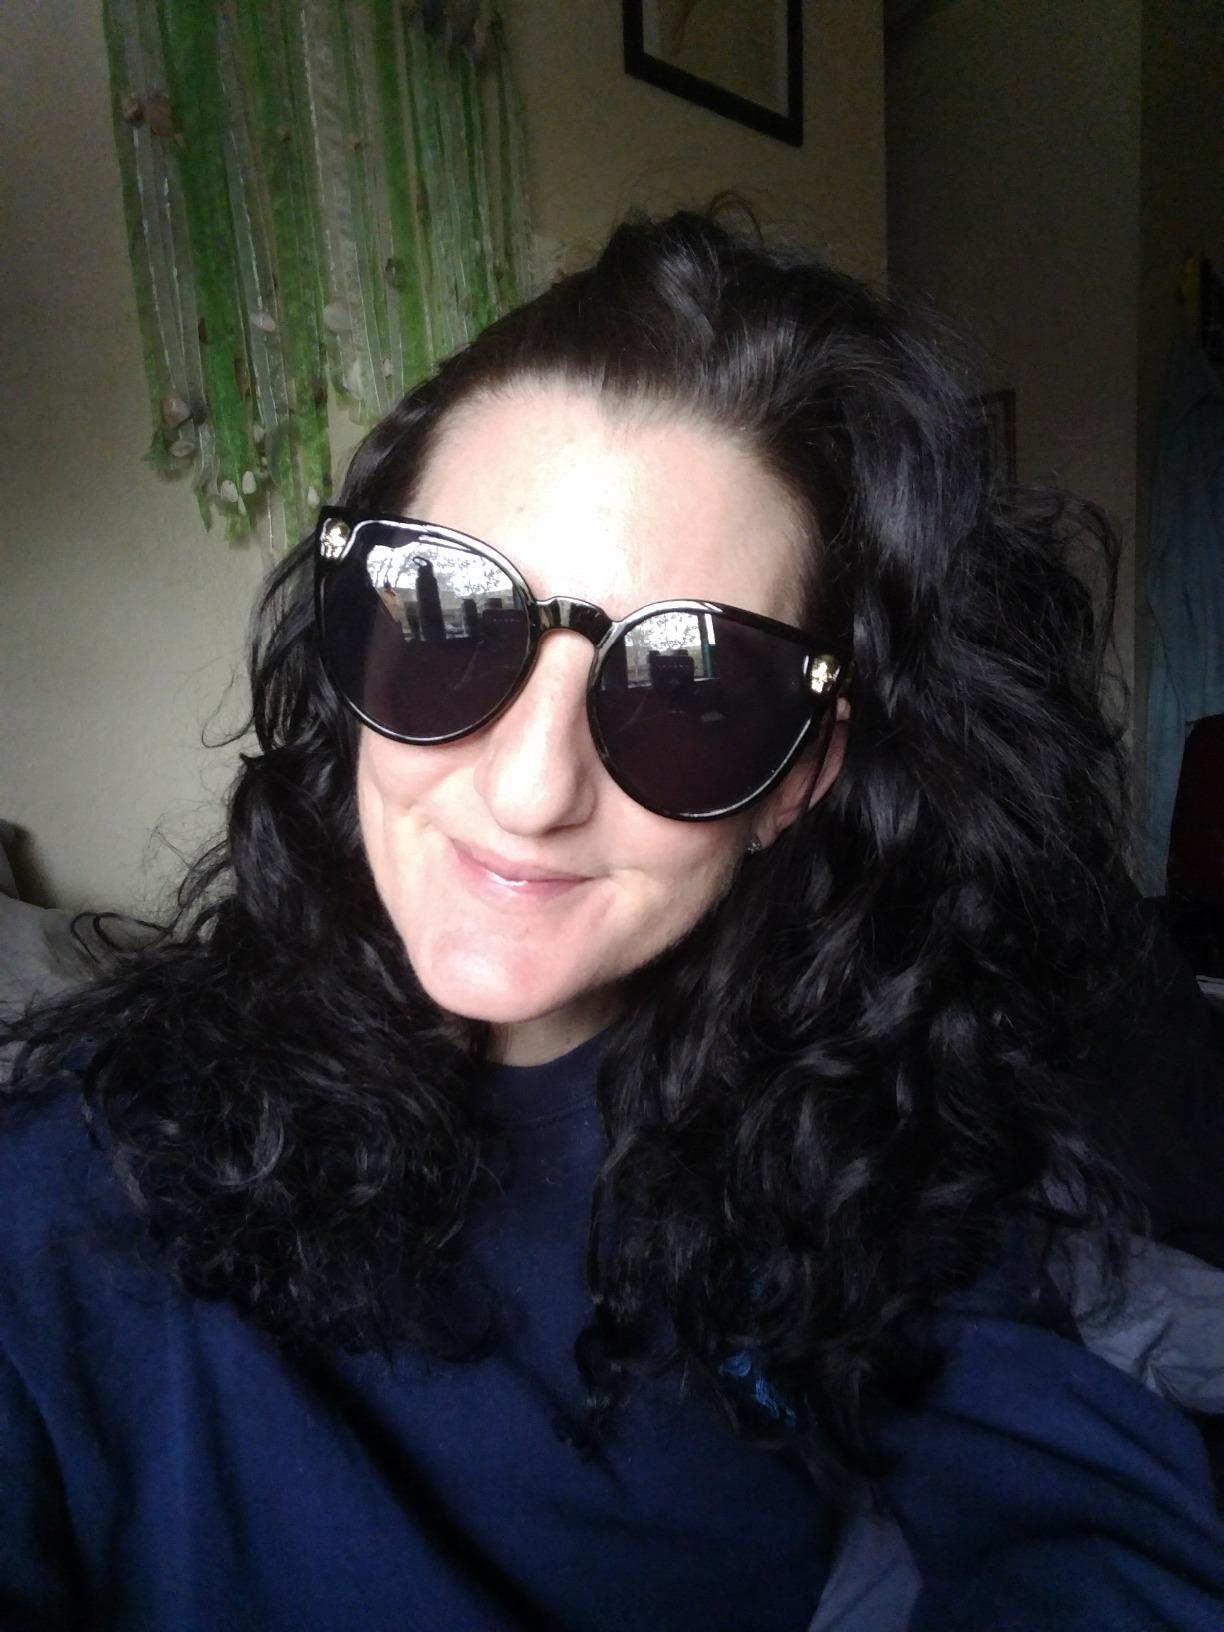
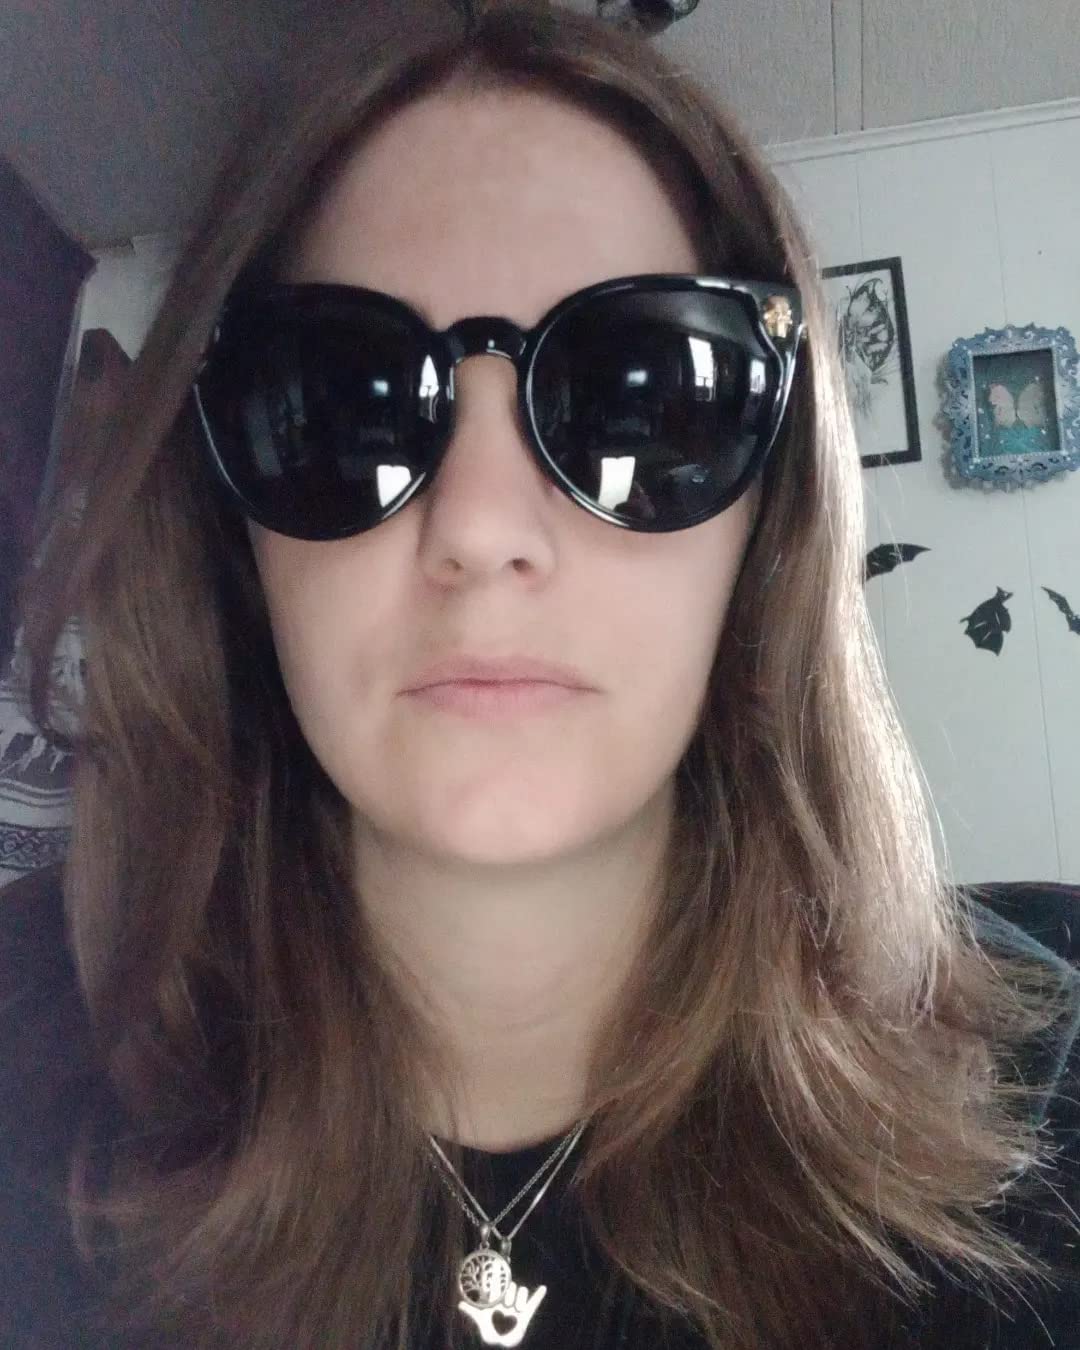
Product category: accessories_sunglasses
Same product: yes